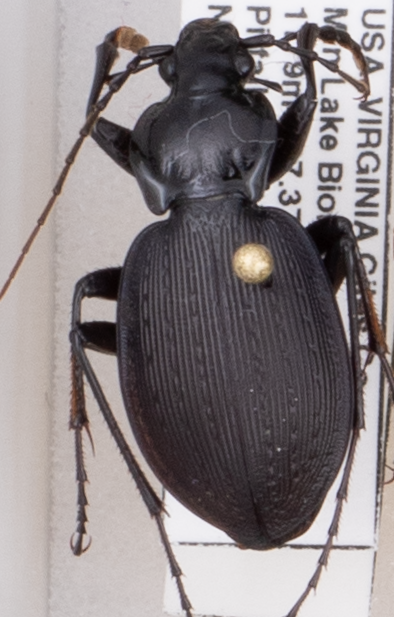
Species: Carabus goryi
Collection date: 2018-07-17
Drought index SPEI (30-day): -0.508
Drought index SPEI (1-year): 0.348
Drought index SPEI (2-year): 0.32